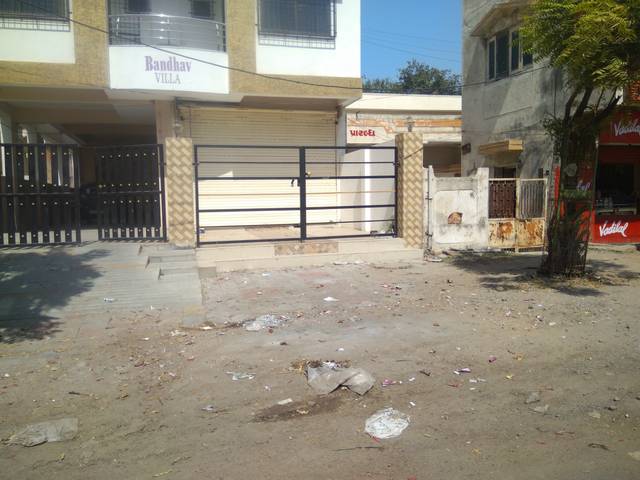
Region: India
Coordinates: 22.48, 70.052